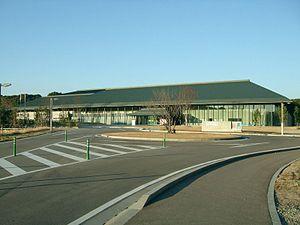
Le musée historique de Kyūshū est un musée consacré à l'histoire de la préfecture de Fukuoka situé à Ogōri, au Japon.
Ogōri est une ville située dans la préfecture de Fukuoka, sur l'île de Kyūshū, au Japon.